Alluvial fan

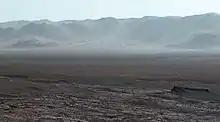
Gale crater on Mars contains a large alluvial fan

Alluvial fans are also found on Mars. Unlike alluvial fans on Earth, those on Mars are rarely associated with tectonic processes, but are much more common on crater rims. The crater rim alluvial fans appear to have been deposited by sheetflow rather than debris flows.